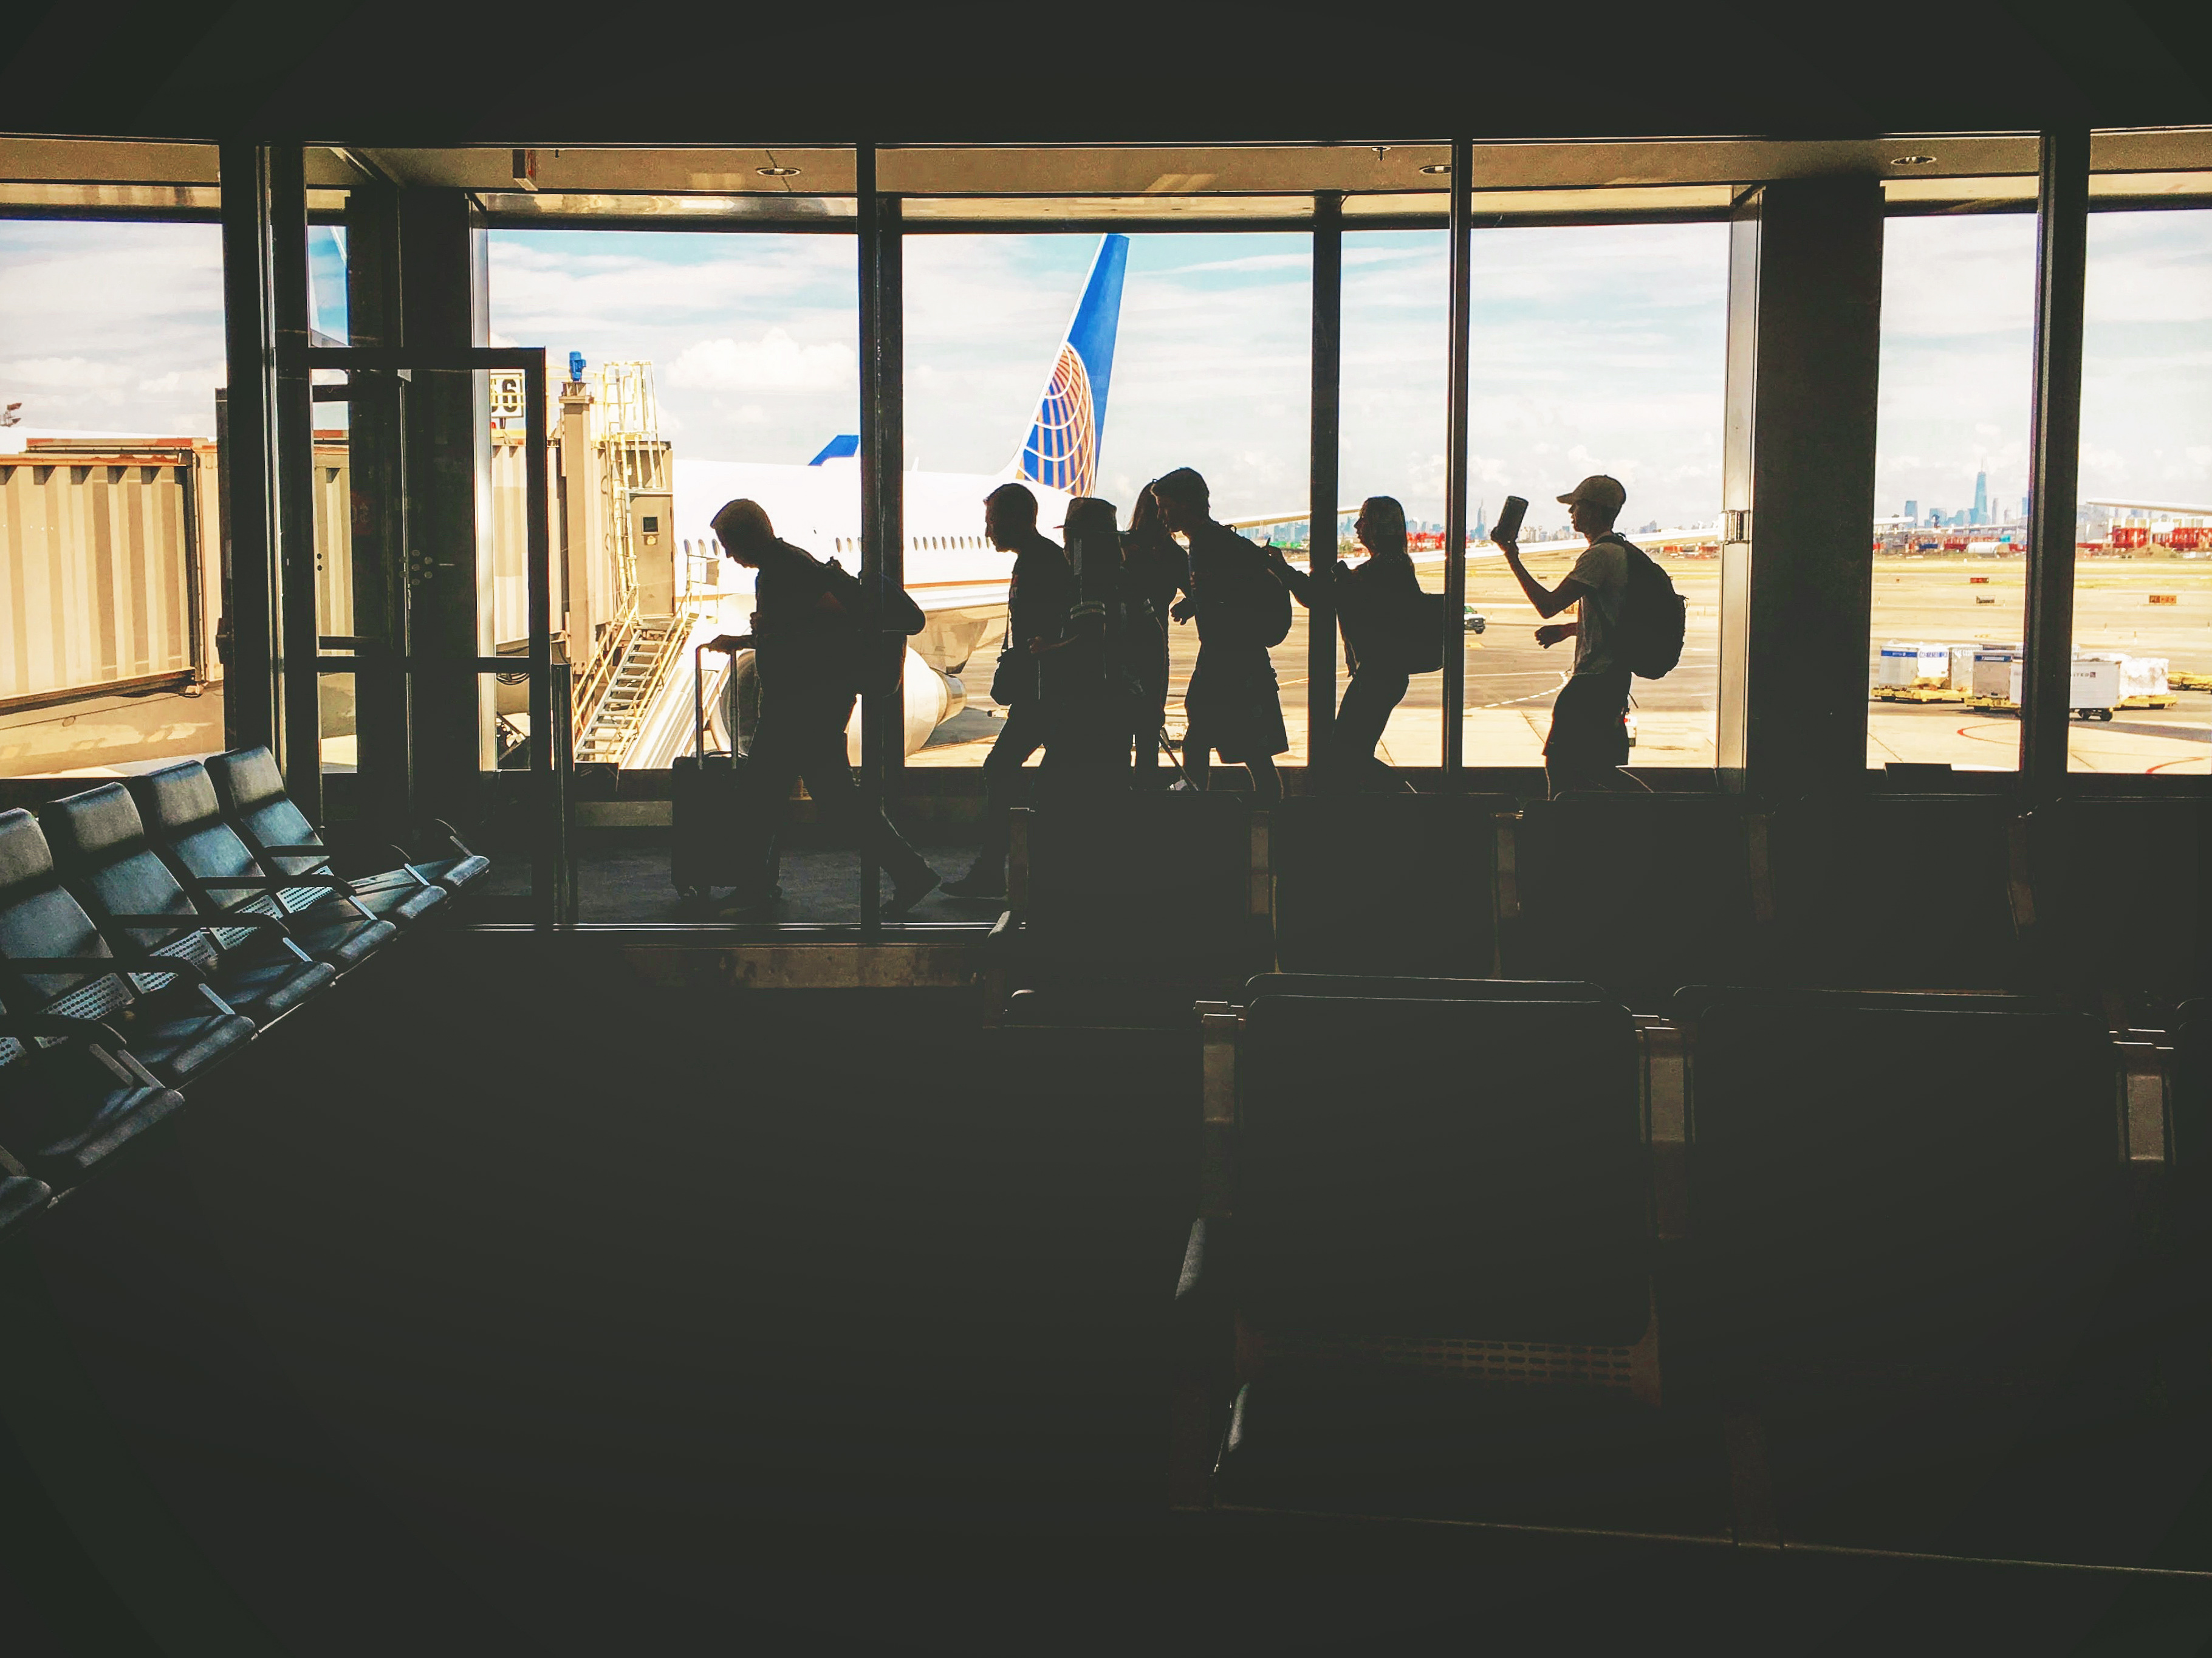
silhouette, people, sky, window, glass, building, airport, travel, airplane, aircraft, reflection, aviation, shadow, art, windows, angle, tourist attraction, airport gate, waiting area